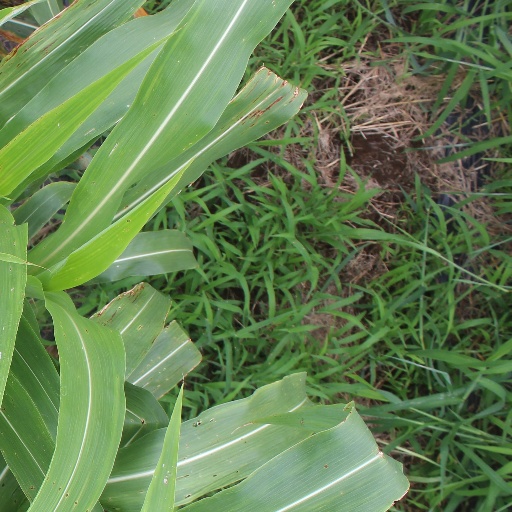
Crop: sorghum